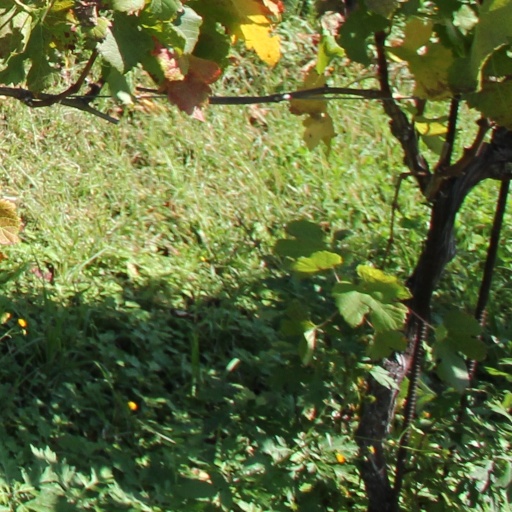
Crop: grape